Ghost-Cat of Arima Palace

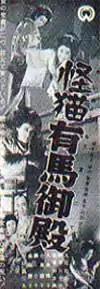
Theatrical release poster

is a 1953 Japanese horror film directed by Ryohei Arai and produced by Daiei Film. Filmed in black and white in the Academy ratio format, it stars Takako Irie and Kotaro Bando.